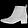
Label: Ankle boot